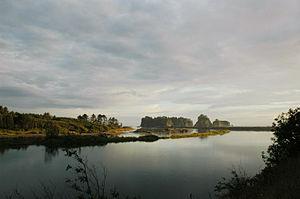
La Quillayute est un fleuve des États-Unis qui coule dans la Péninsule Olympique dans l'État de Washington. Il se jette dans l'Océan Pacifique.